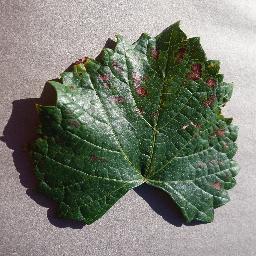
Label: Grape___Esca_(Black_Measles)